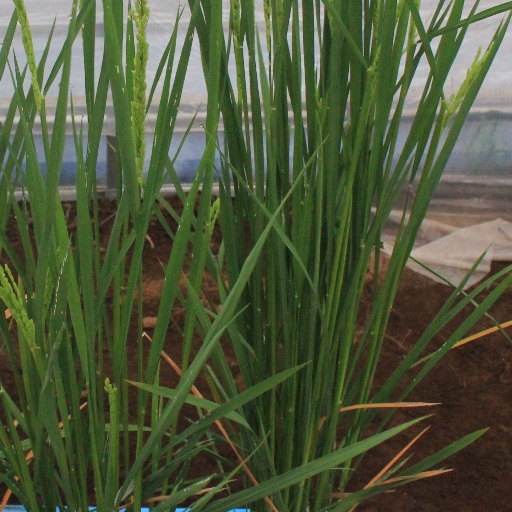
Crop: rice